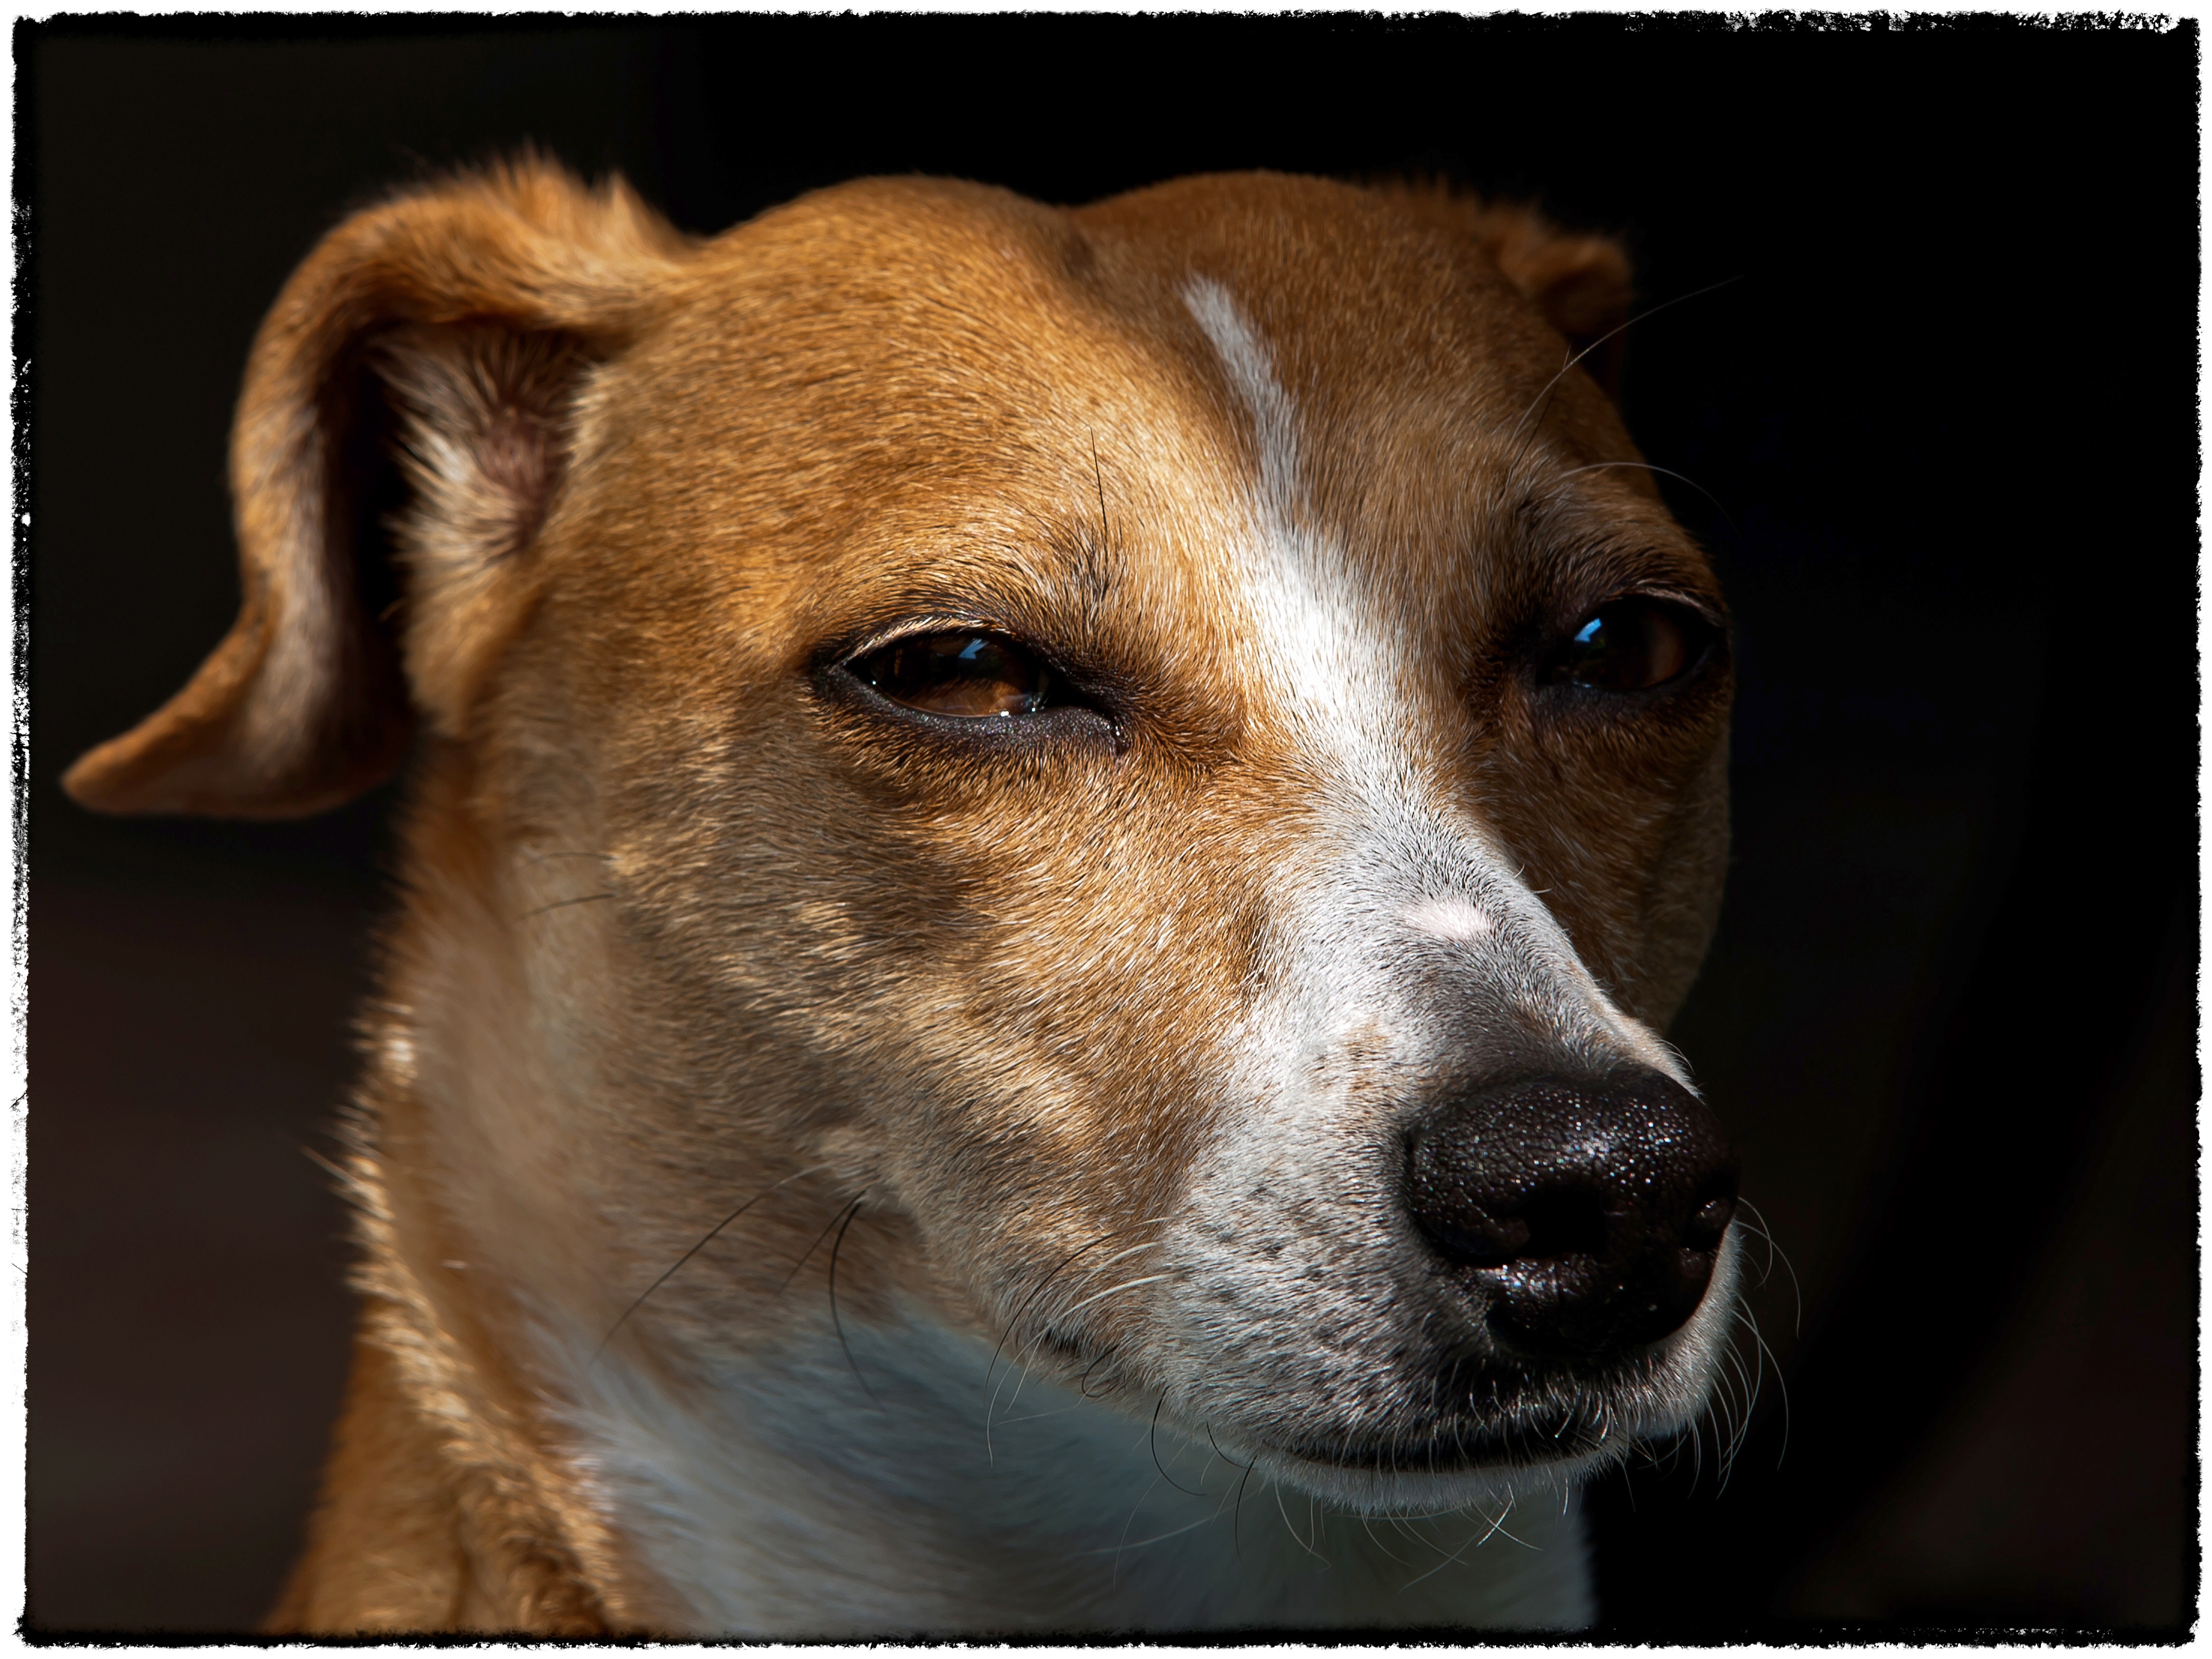
white, dog, animal, cute, pet, fur, portrait, cat, brown, mammal, close, playful, race, face, nose, snout, vertebrate, good, curious, attention, dog breed, terrier, puppies, companion, jack russell, animal shelter, street dog, dog like mammal, animal sports